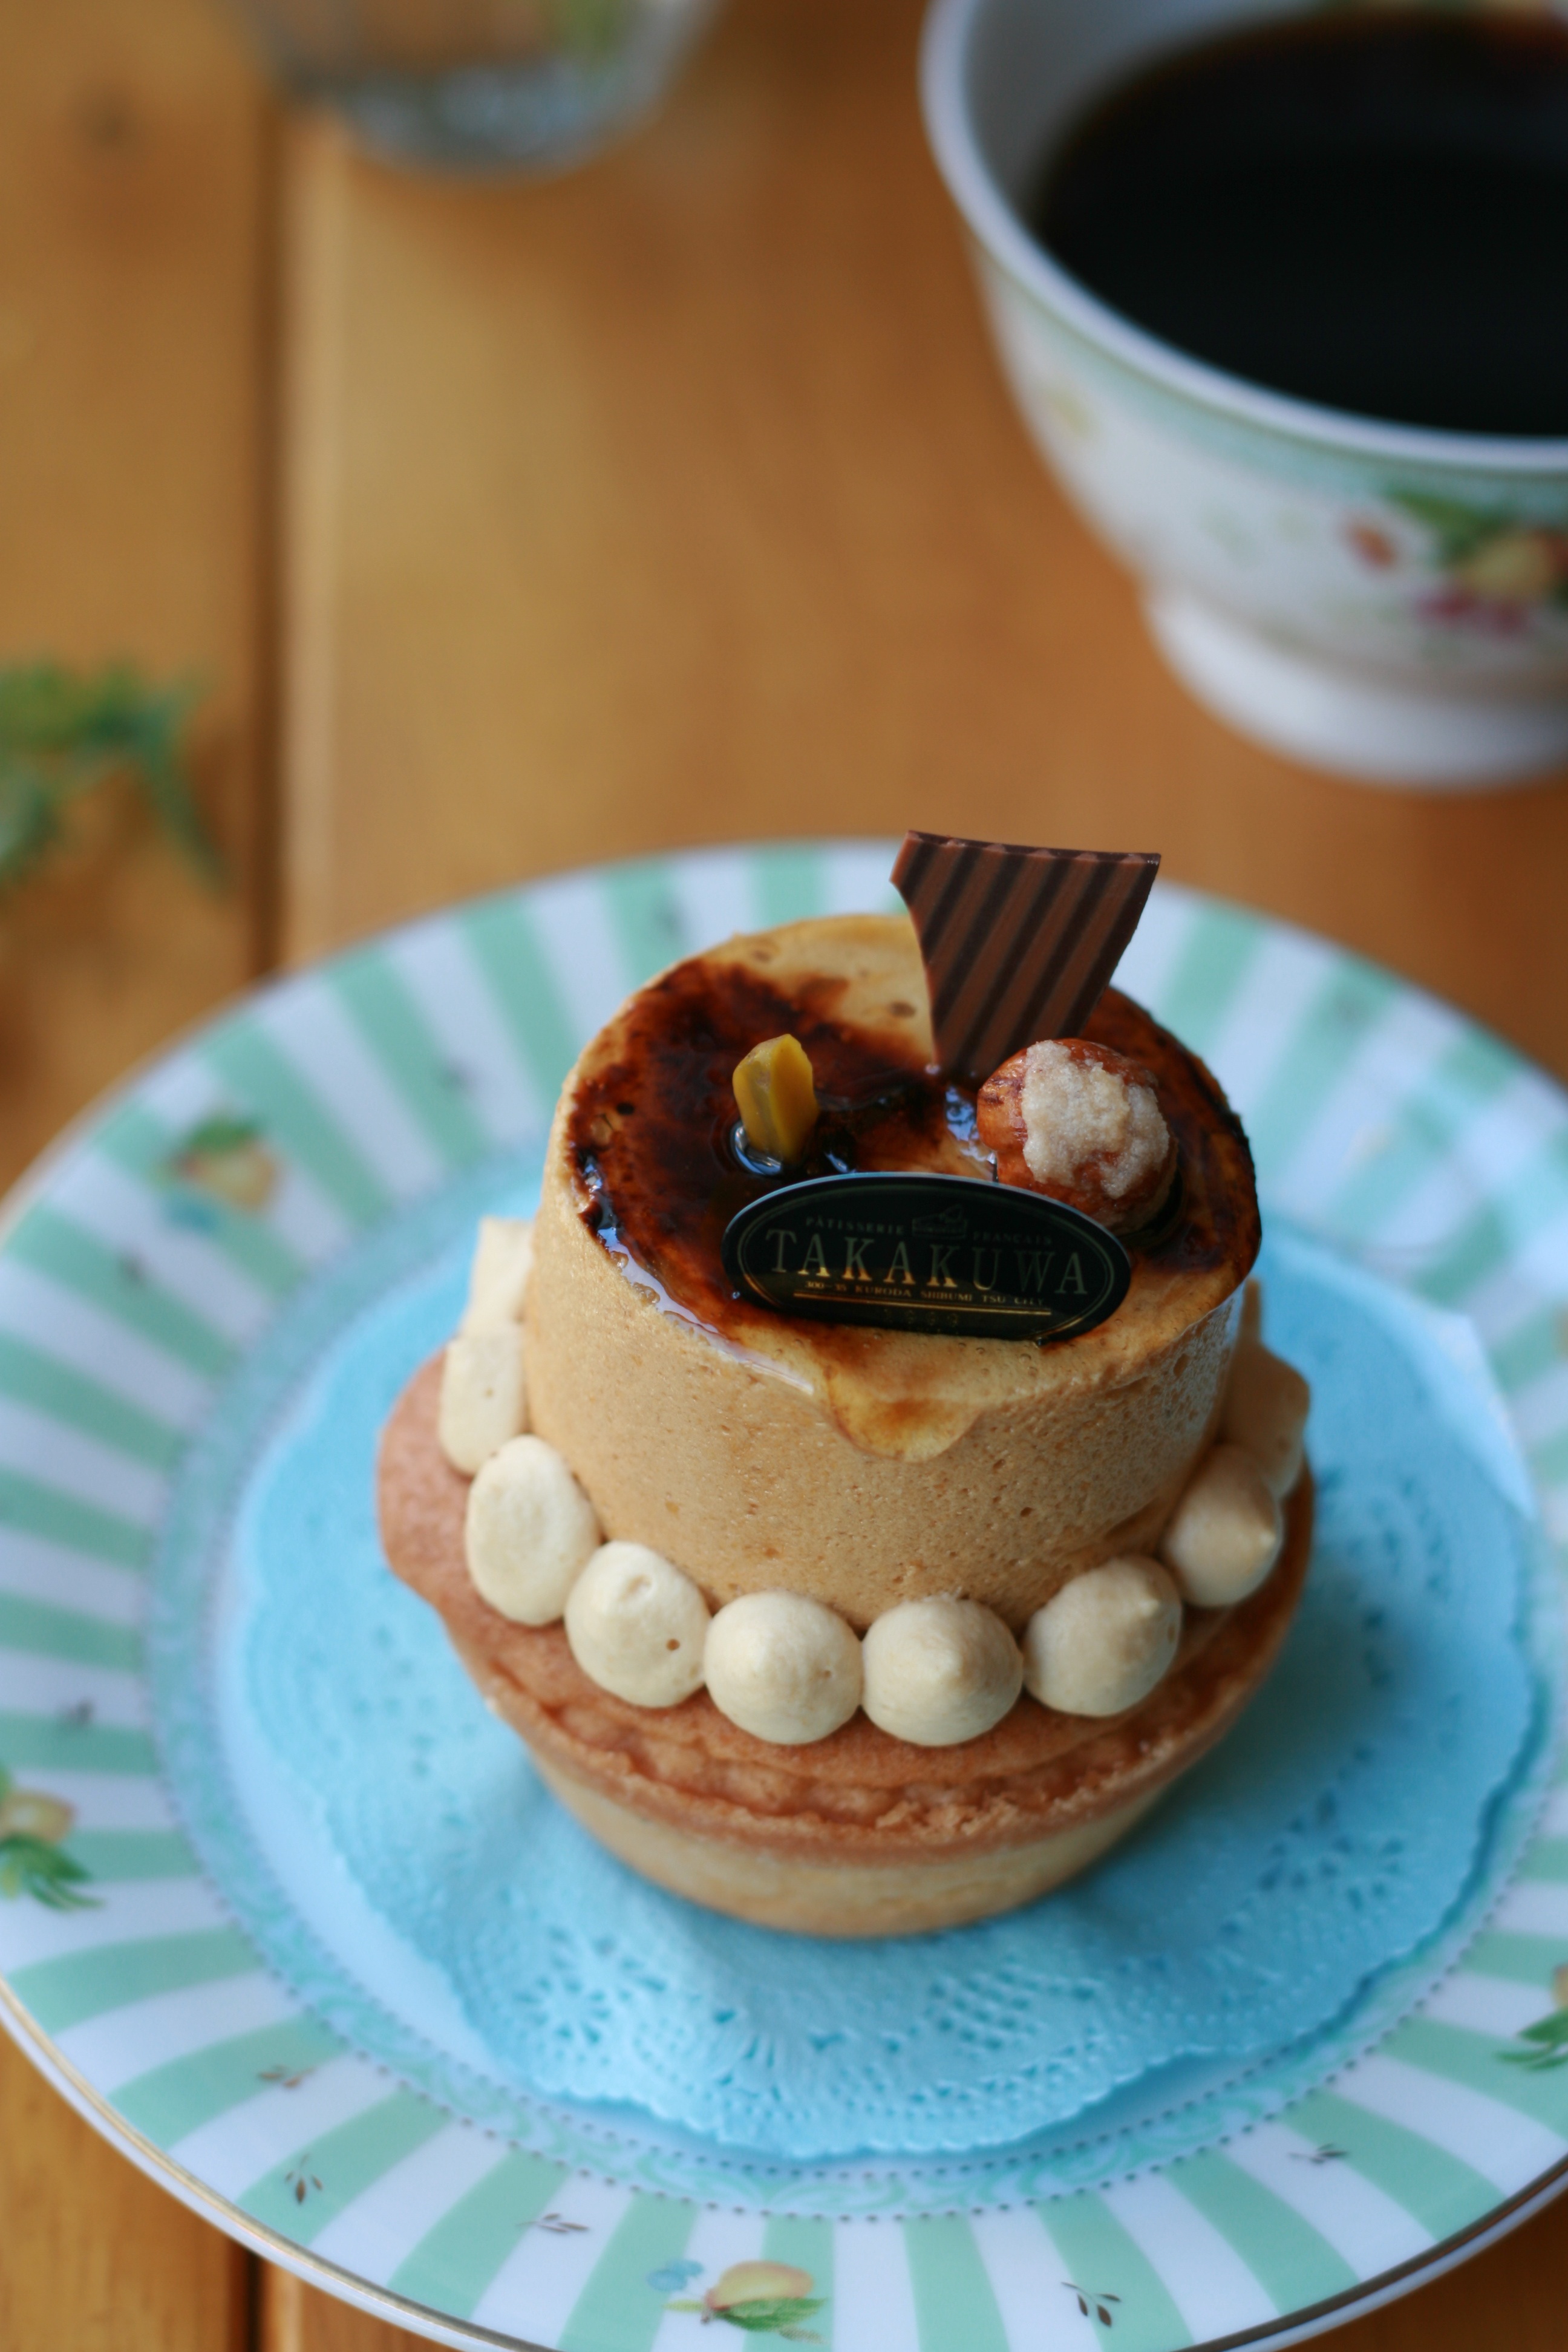
suit, desert, dish, food, produce, cupcake, baking, dessert, cake, icing, sweetness, flavor, buttercream, snack food